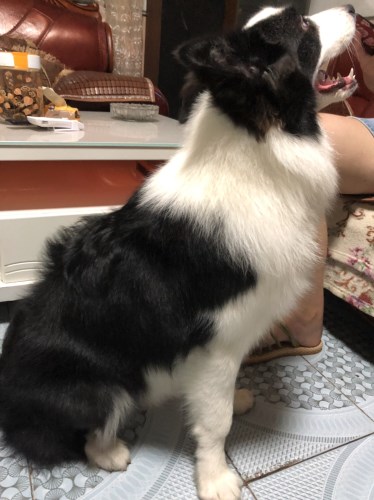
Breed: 2594-n000109-Border_collie